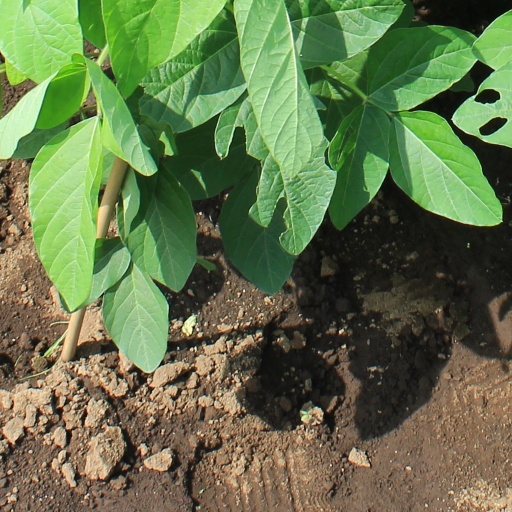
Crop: soybean